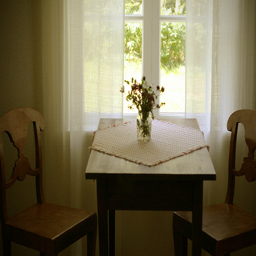
A wooden table with flowers and two chairs by the window.
A table with a vase of flowers and two chairs.
A vase filled with flowers sitting on top of a white table.
The table is clean by the window and the small vase is holding some flowers.
A room with a small table and two chairs that is in front of a window.